Alfredo Palacio

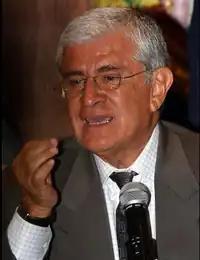
Palacio in 2005

Luis Alfredo Palacio González (22 January 1939 – 22 May 2025) was an Ecuadorian cardiologist and politician who was the 44th president of Ecuador from 2005 to 2007. He had been the 44th vice president under President Lucio Gutiérrez, until he was appointed to the presidency when the Ecuadorian Congress removed Gutiérrez from power following a week of growing unrest with his government. He previously served as Minister of Health between 1994 and 1996.